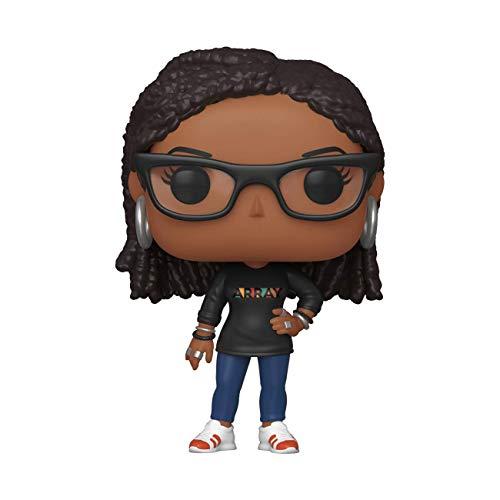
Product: Funko Pop! Directors: Ava DuVernay
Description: Ava DuVernay, stylized as a Pop Vinyl from Funko.
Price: $10.99
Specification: ProductDimensions:2.5x2.5x3.8inches|ItemWeight:3.84ounces|ShippingWeight:4ounces(Viewshippingratesandpolicies)|ASIN:B07W59JZKK|Itemmodelnumber:45258|Manufacturerrecommendedage:6yearsandup